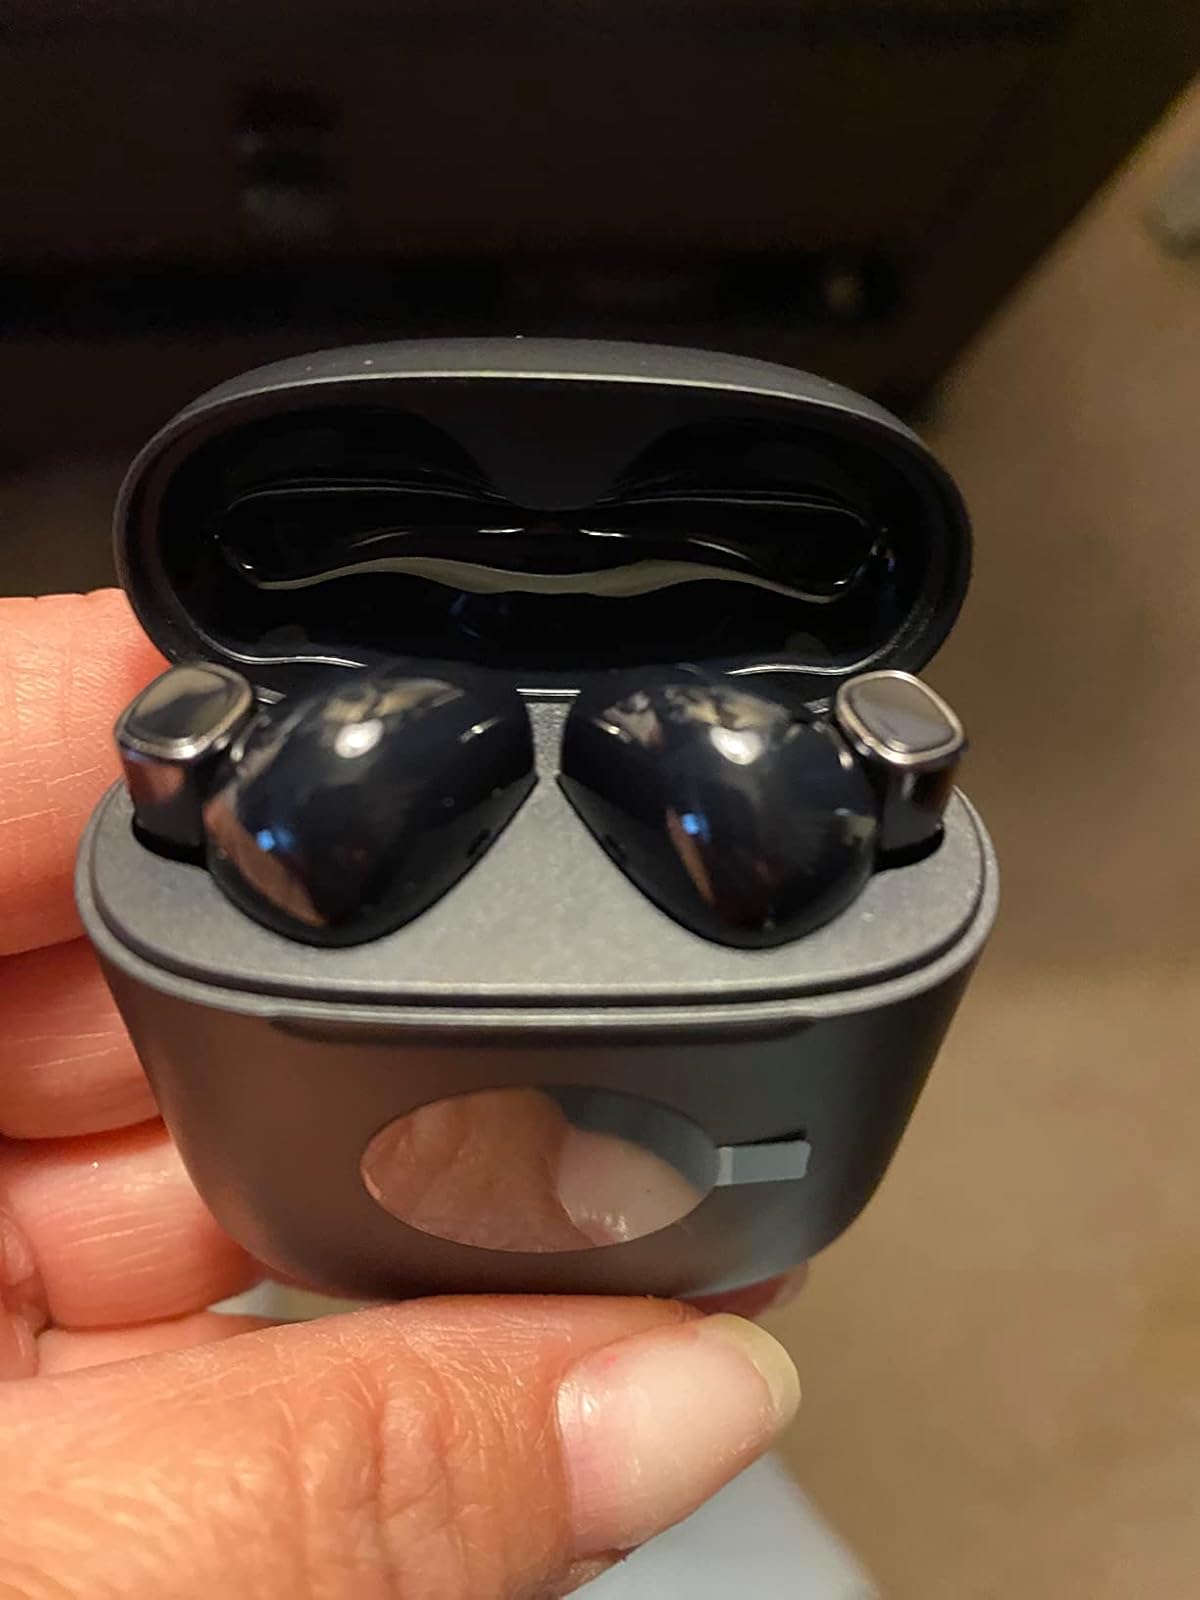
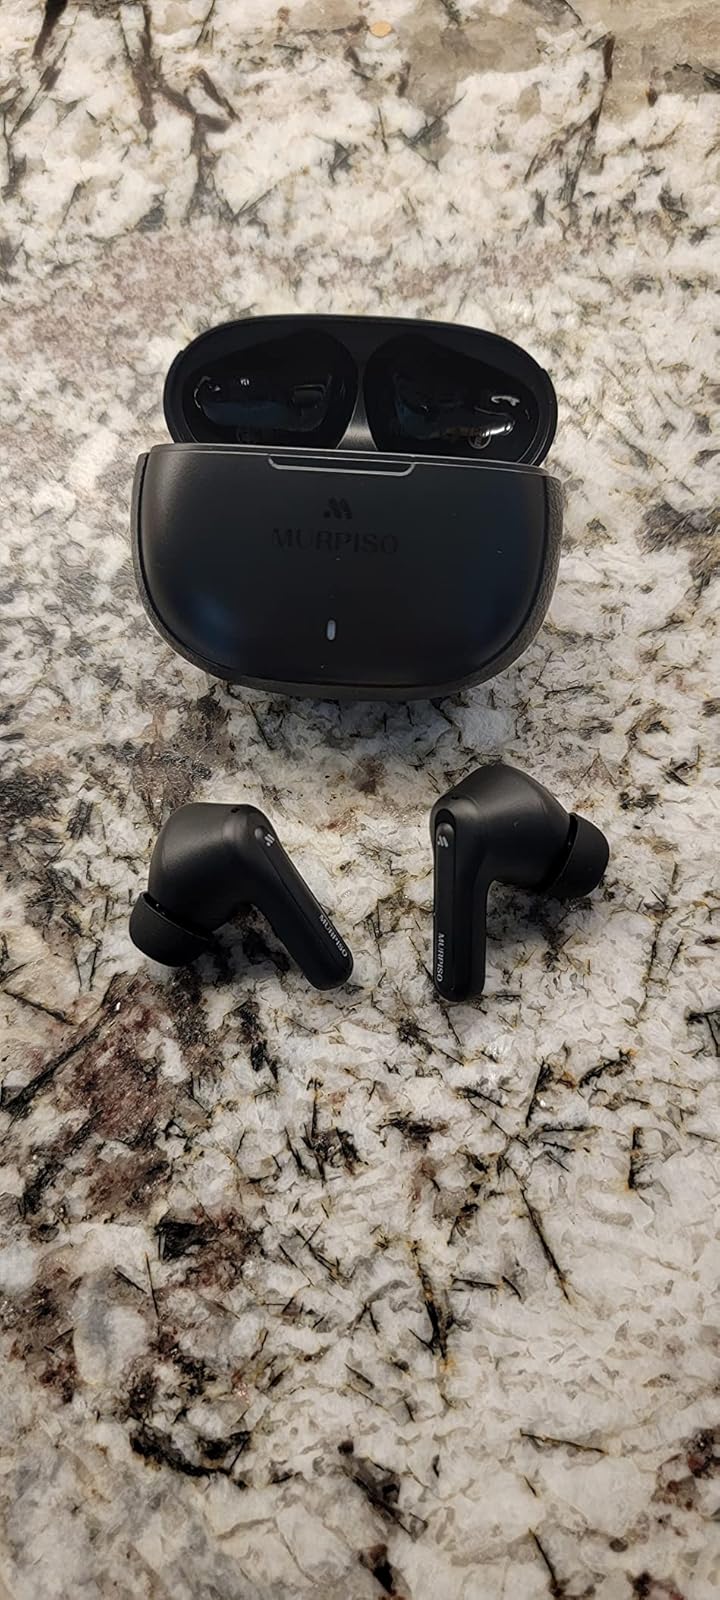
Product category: earbuds
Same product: no